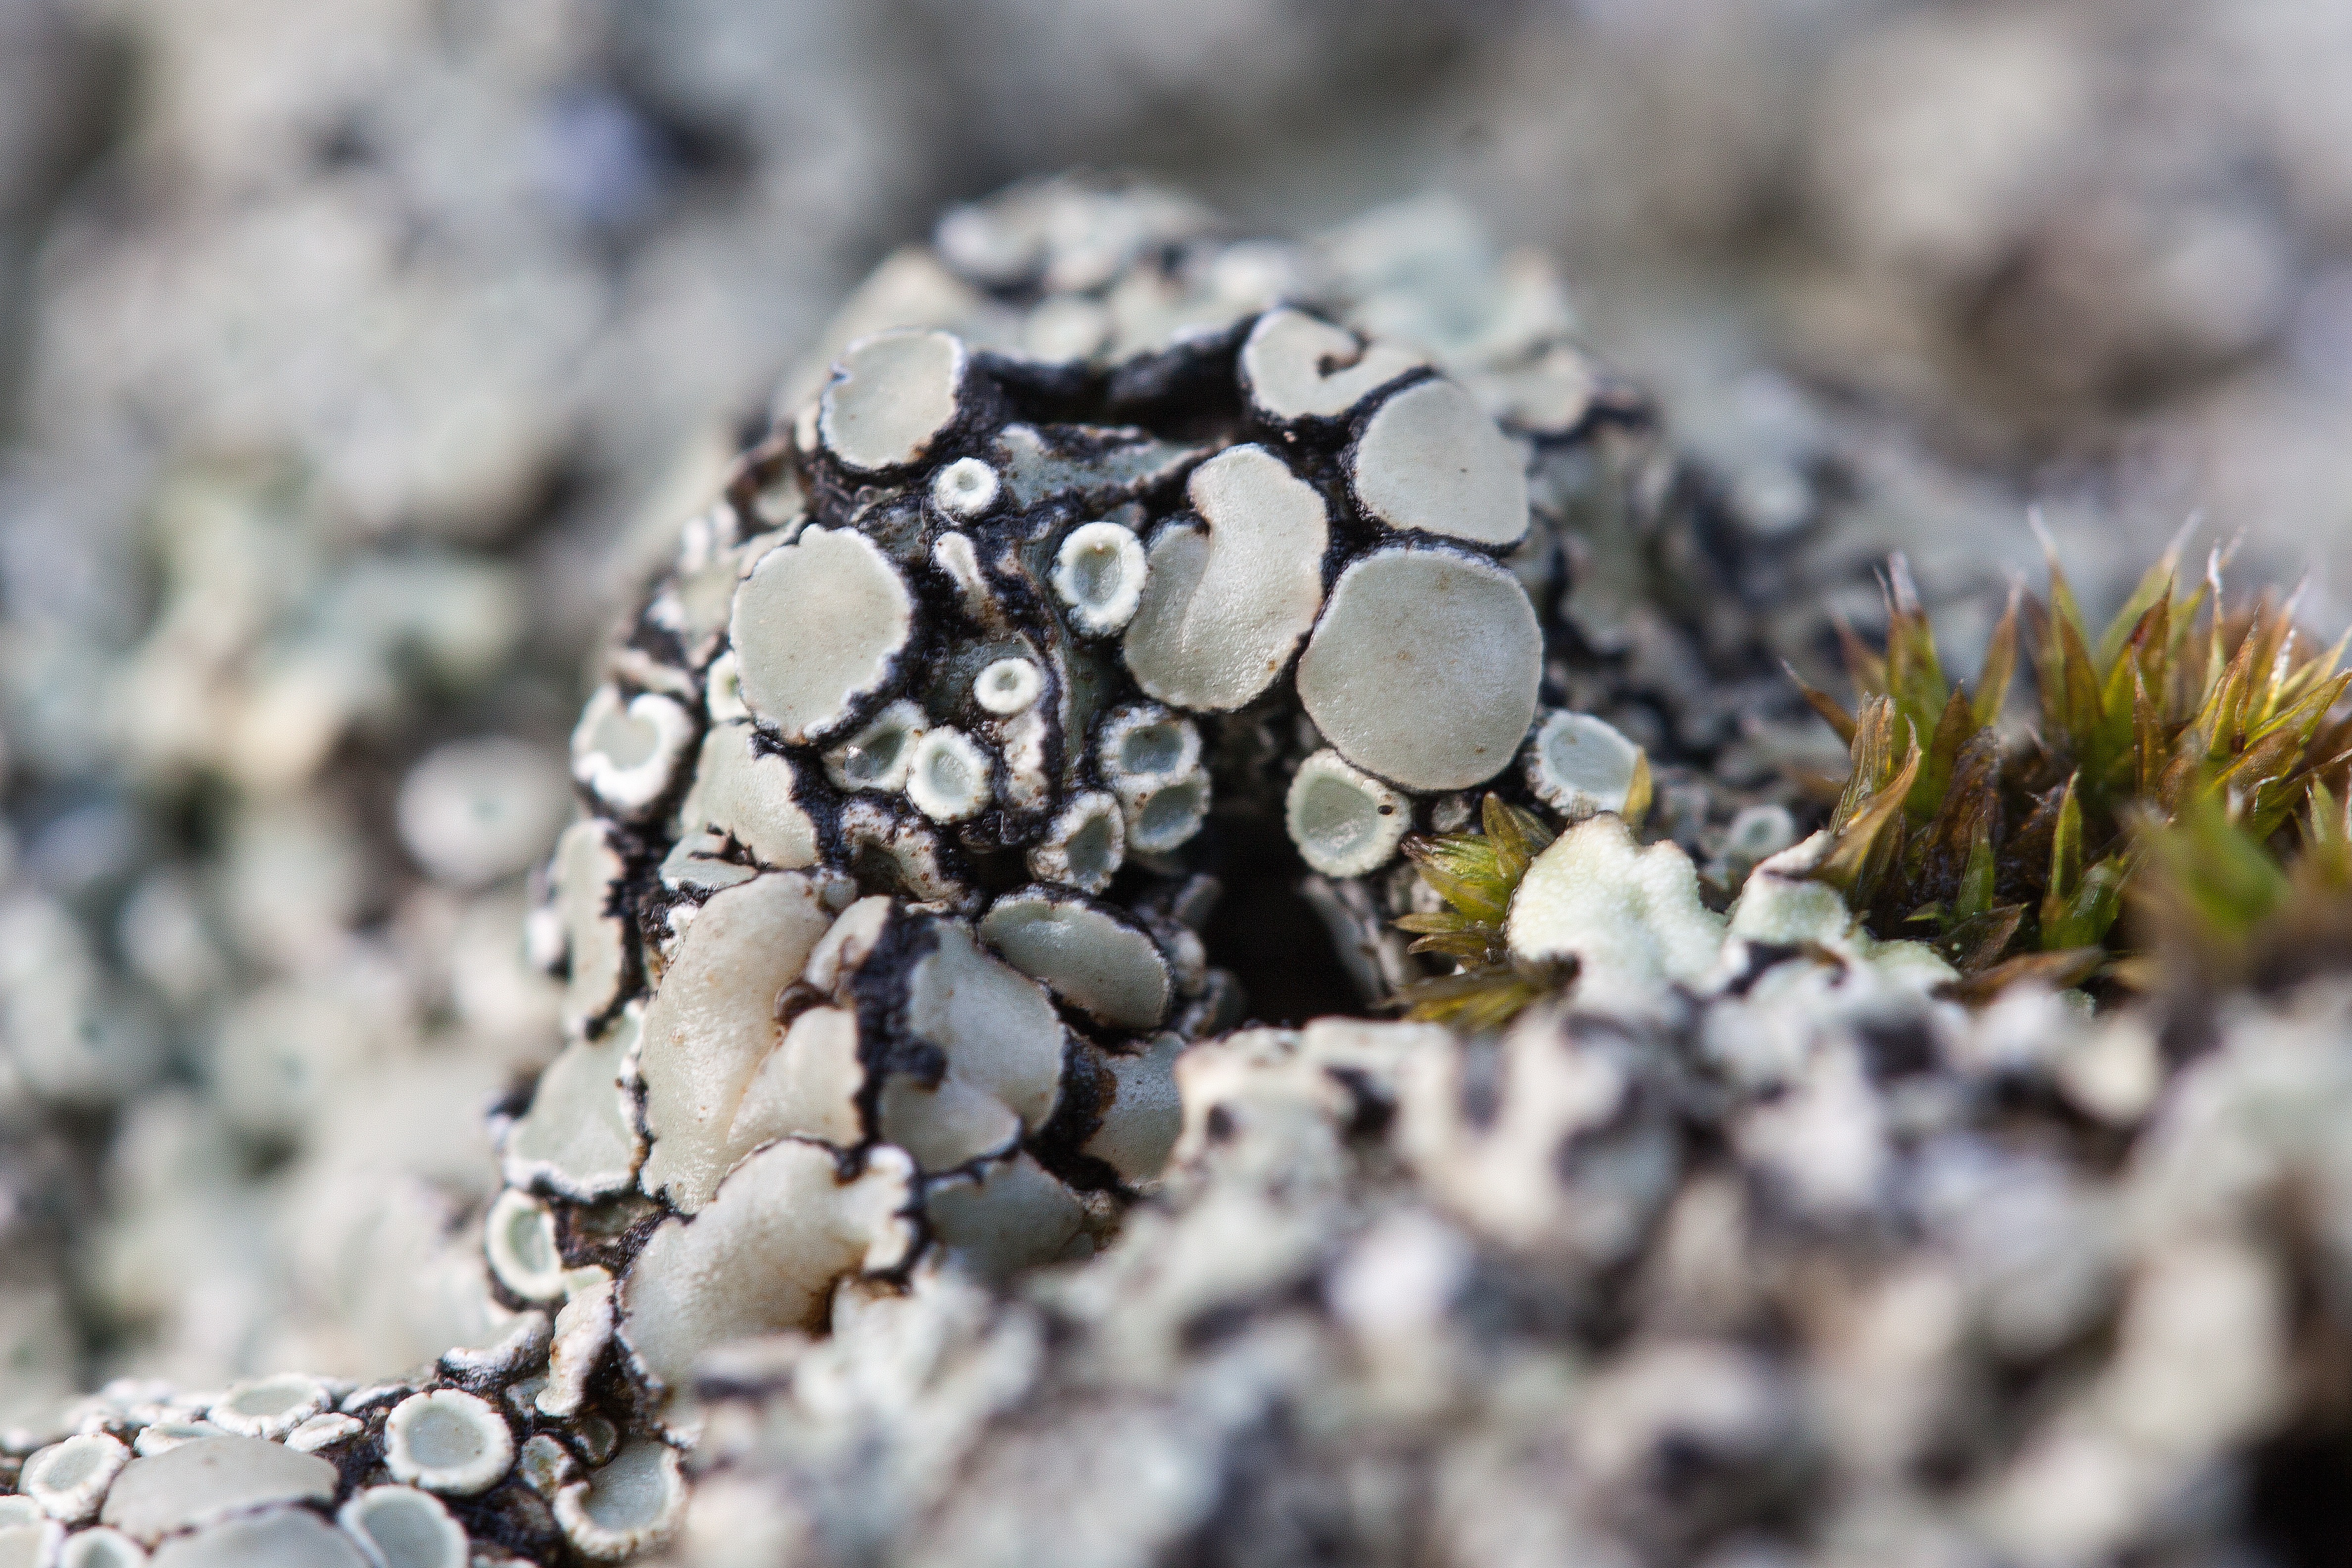
tree, nature, branch, winter, plant, texture, leaf, flower, frost, moss, green, soil, flora, close up, lichen, grey, background, beige, macro photography, about